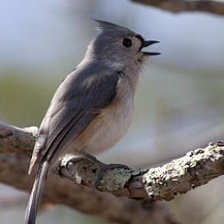
Species: TIT MOUSE
Scientific name: PARIDAE
ImageNet parent category: chickadee